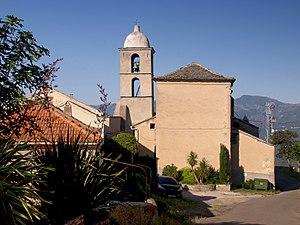
San-Gavino-di-Tenda est une commune française située dans la circonscription départementale de la Haute-Corse et le territoire de la collectivité de Corse.